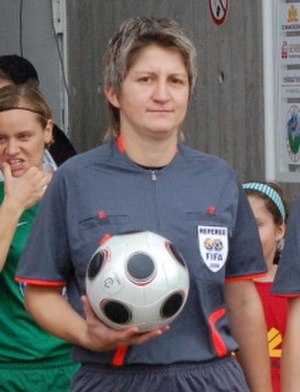
Christine Beck
Christine Beck
Christine Beck er en tysk fodbolddommer. Hun har været FIFA-dommer siden 2004.